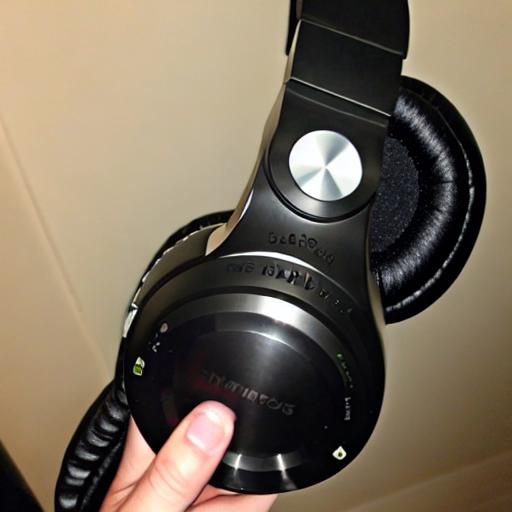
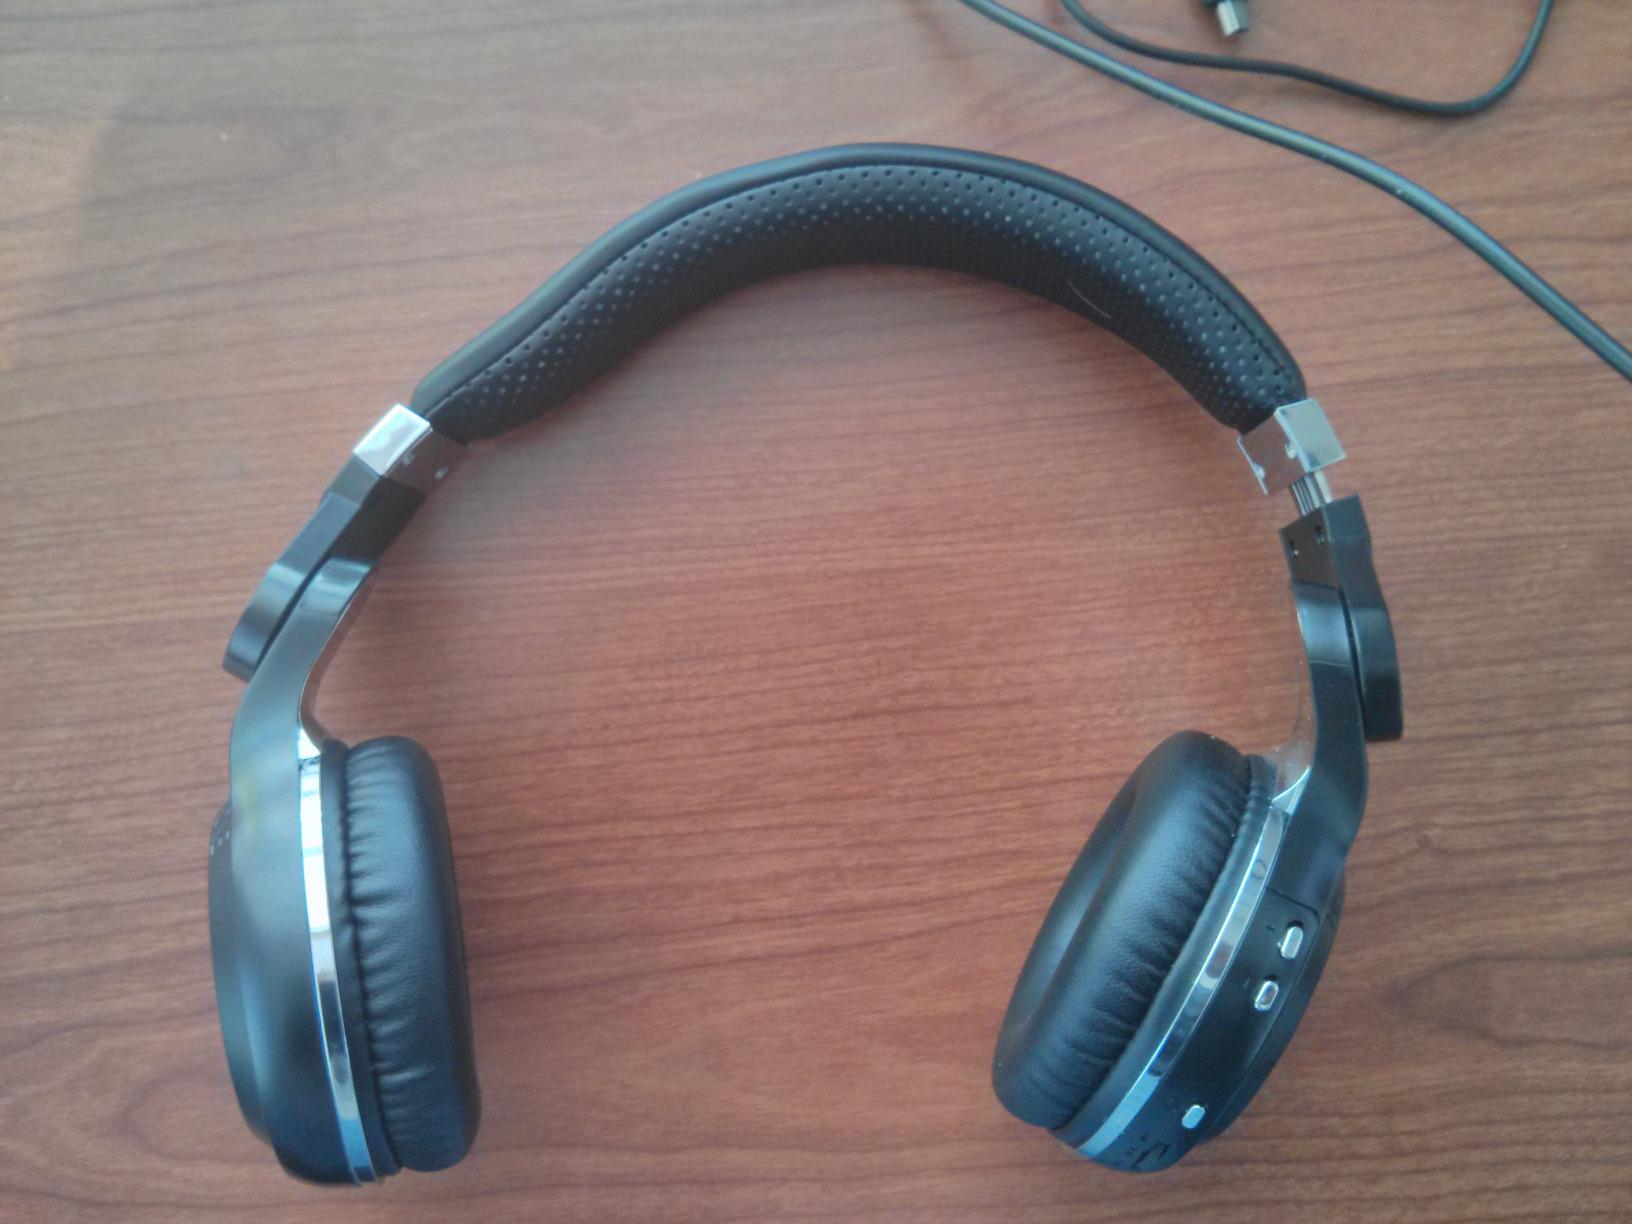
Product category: headphones
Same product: no